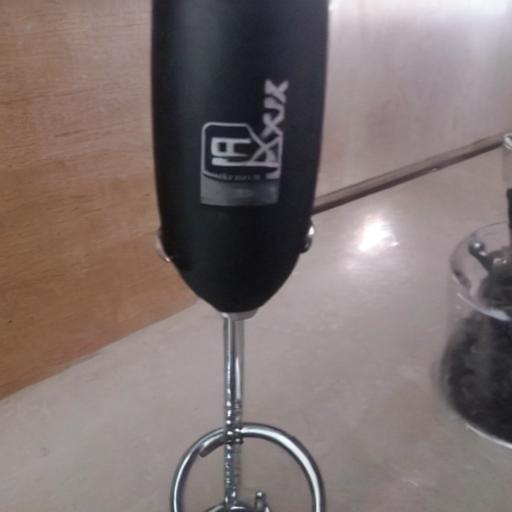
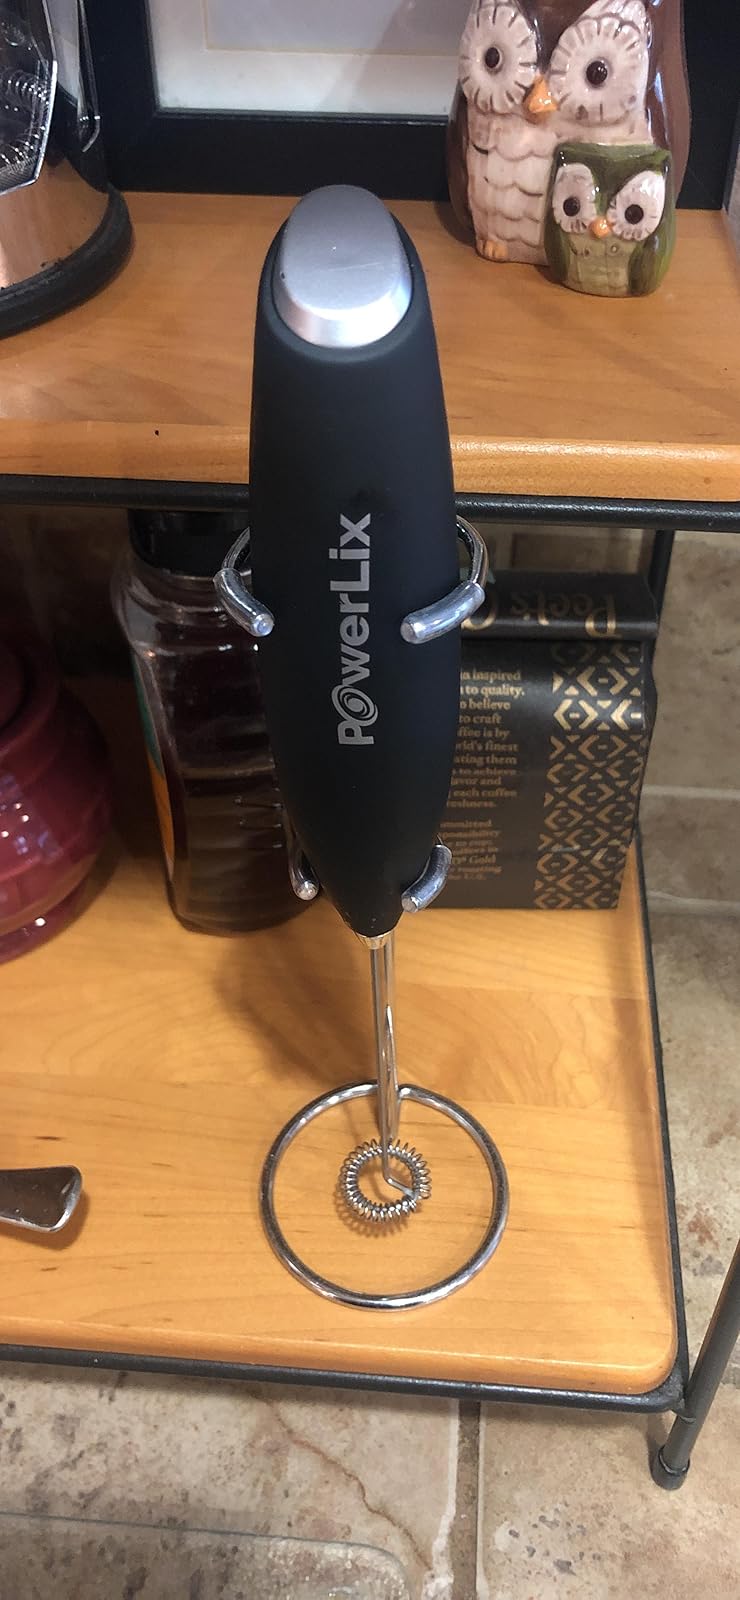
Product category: items_mixer
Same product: no